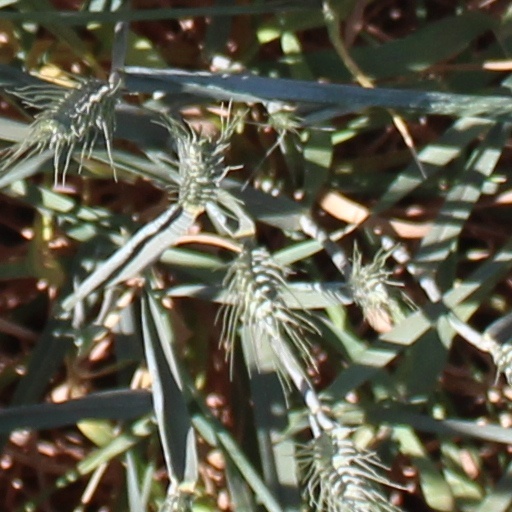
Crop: wheat